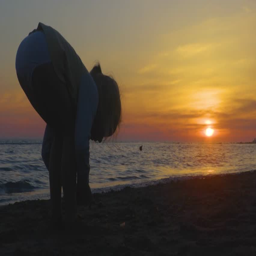
girl on the beach at sunset